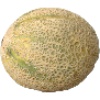
Label: Cantaloupe 2